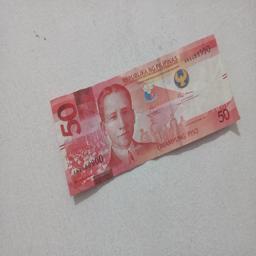
Label: 50_Front